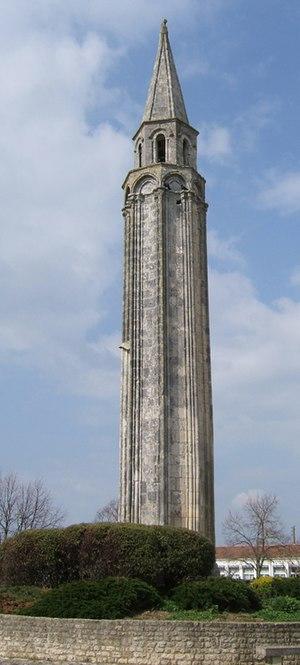
Lanterne des morts à Saint-Pierre-d'Oléron, île d'Oléron, Charente-Maritime, France. Élevée au XIIe siècle, elle est classée monument historique depuis 1886. Avec ses 23 m de haut, c’est la plus grande de France.
Une lanterne des morts, appelée, suivant les provinces, fanal funéraire, tournière, lampier est un édifice maçonné, de forme variable, souvent élancé, en forme de tour, généralement creux et surmonté d'un pavillon ajouré, dans lequel au crépuscule on hissait, souvent avec un système de poulies, une lampe allumée supposée servir de guide aux défunts.
Cet article recense les monuments historiques français classés en 1886.
La lanterne des morts de Saint-Pierre-d'Oléron est un monument funéraire édifié au XIIᵉ siècle, au centre de ce qui était alors le cimetière paroissial. Cette imposante tour octogonale, s'élevant à 23,40 mètres, est la plus haute construction de ce type en France.